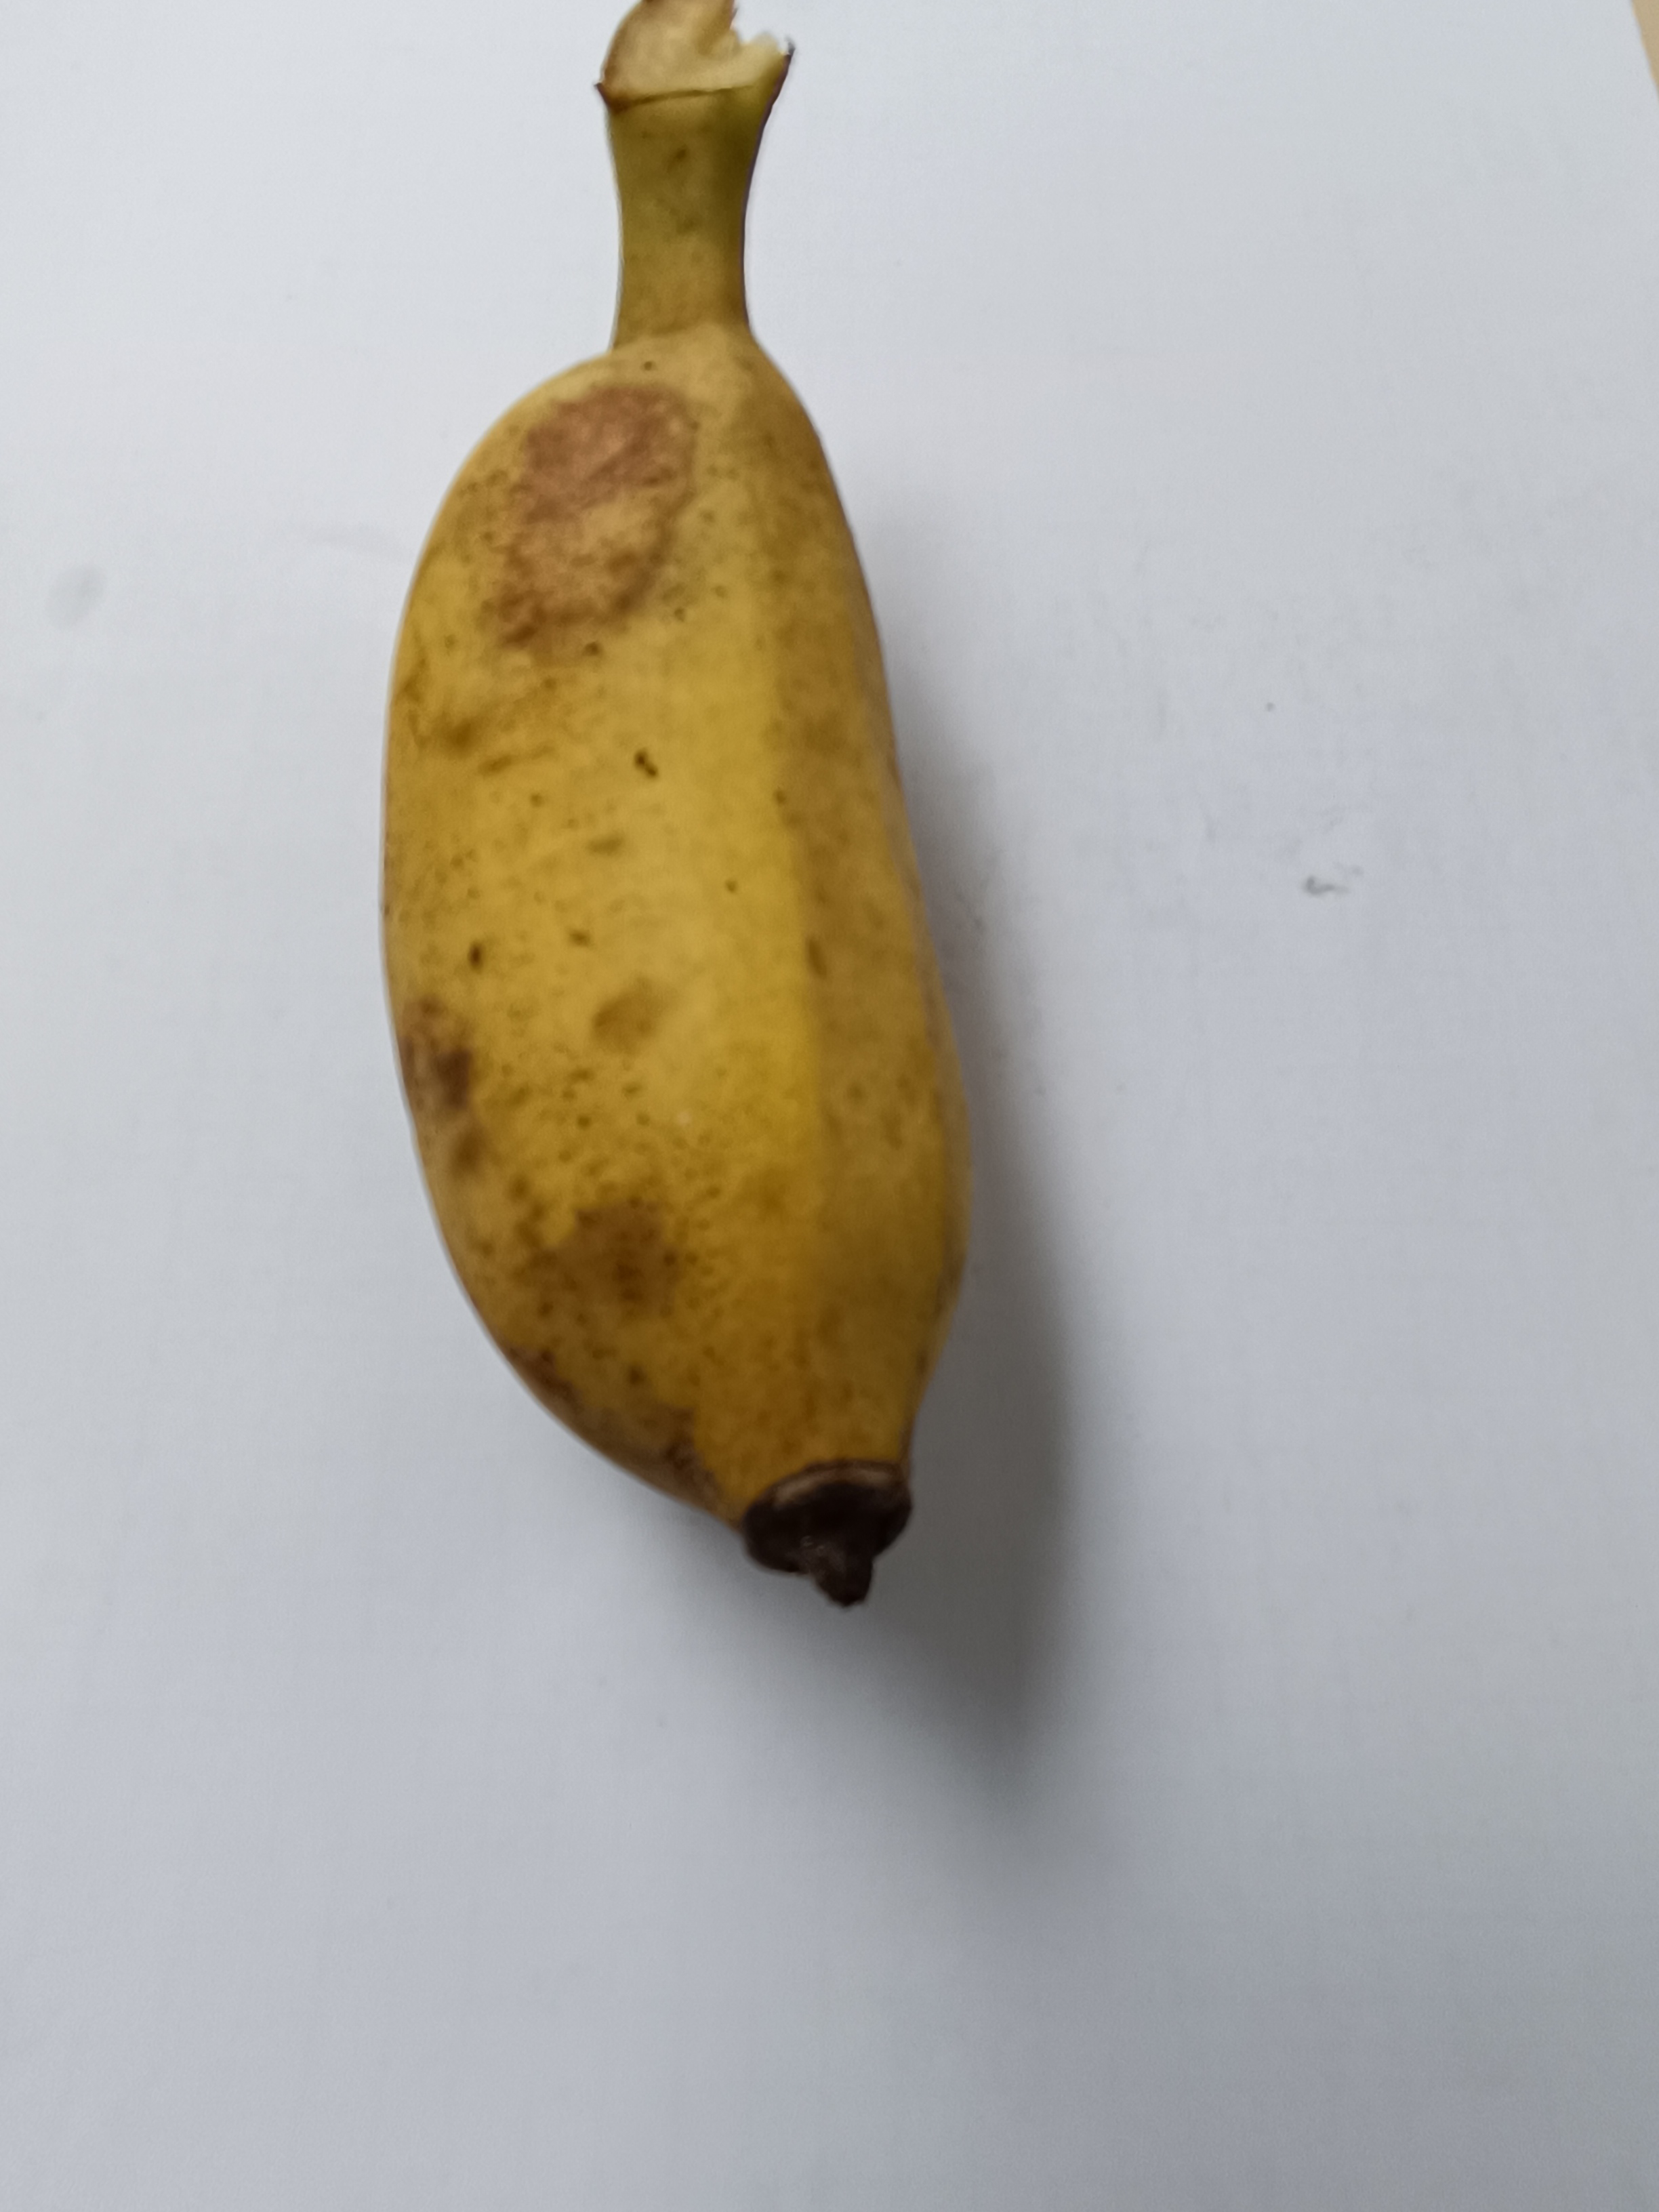
Banana variety: Deshi